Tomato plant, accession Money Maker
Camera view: horizontal (90 deg, fisheye); turntable rotation: 30 degrees
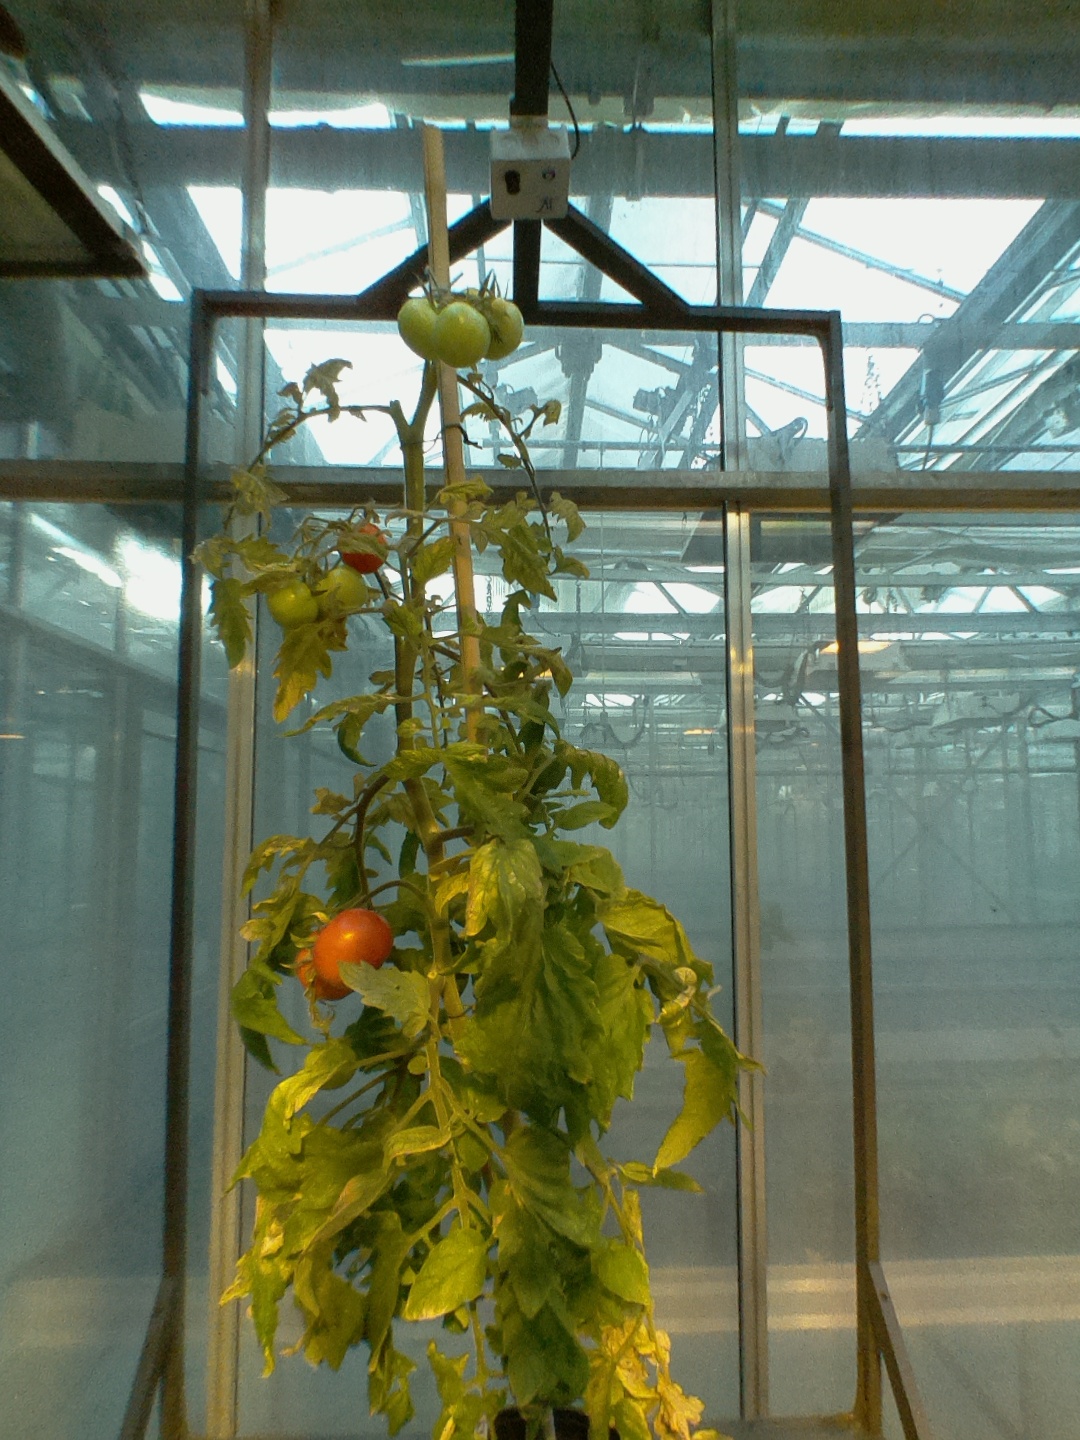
BBCH growth stage 82: 20%-30% of fruits show typical fully ripe color